Answer in natural language. Which object is closer to the camera taking this photo, beautiful wall painting or framed mountain landscape photo? Choose between the following options: framed mountain landscape photo or beautiful wall painting
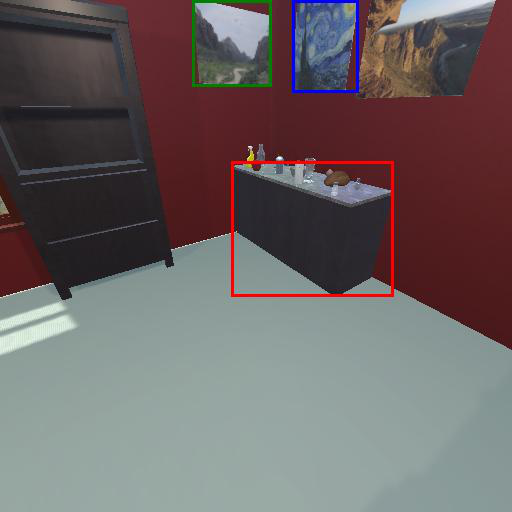
<answer>beautiful wall painting</answer>